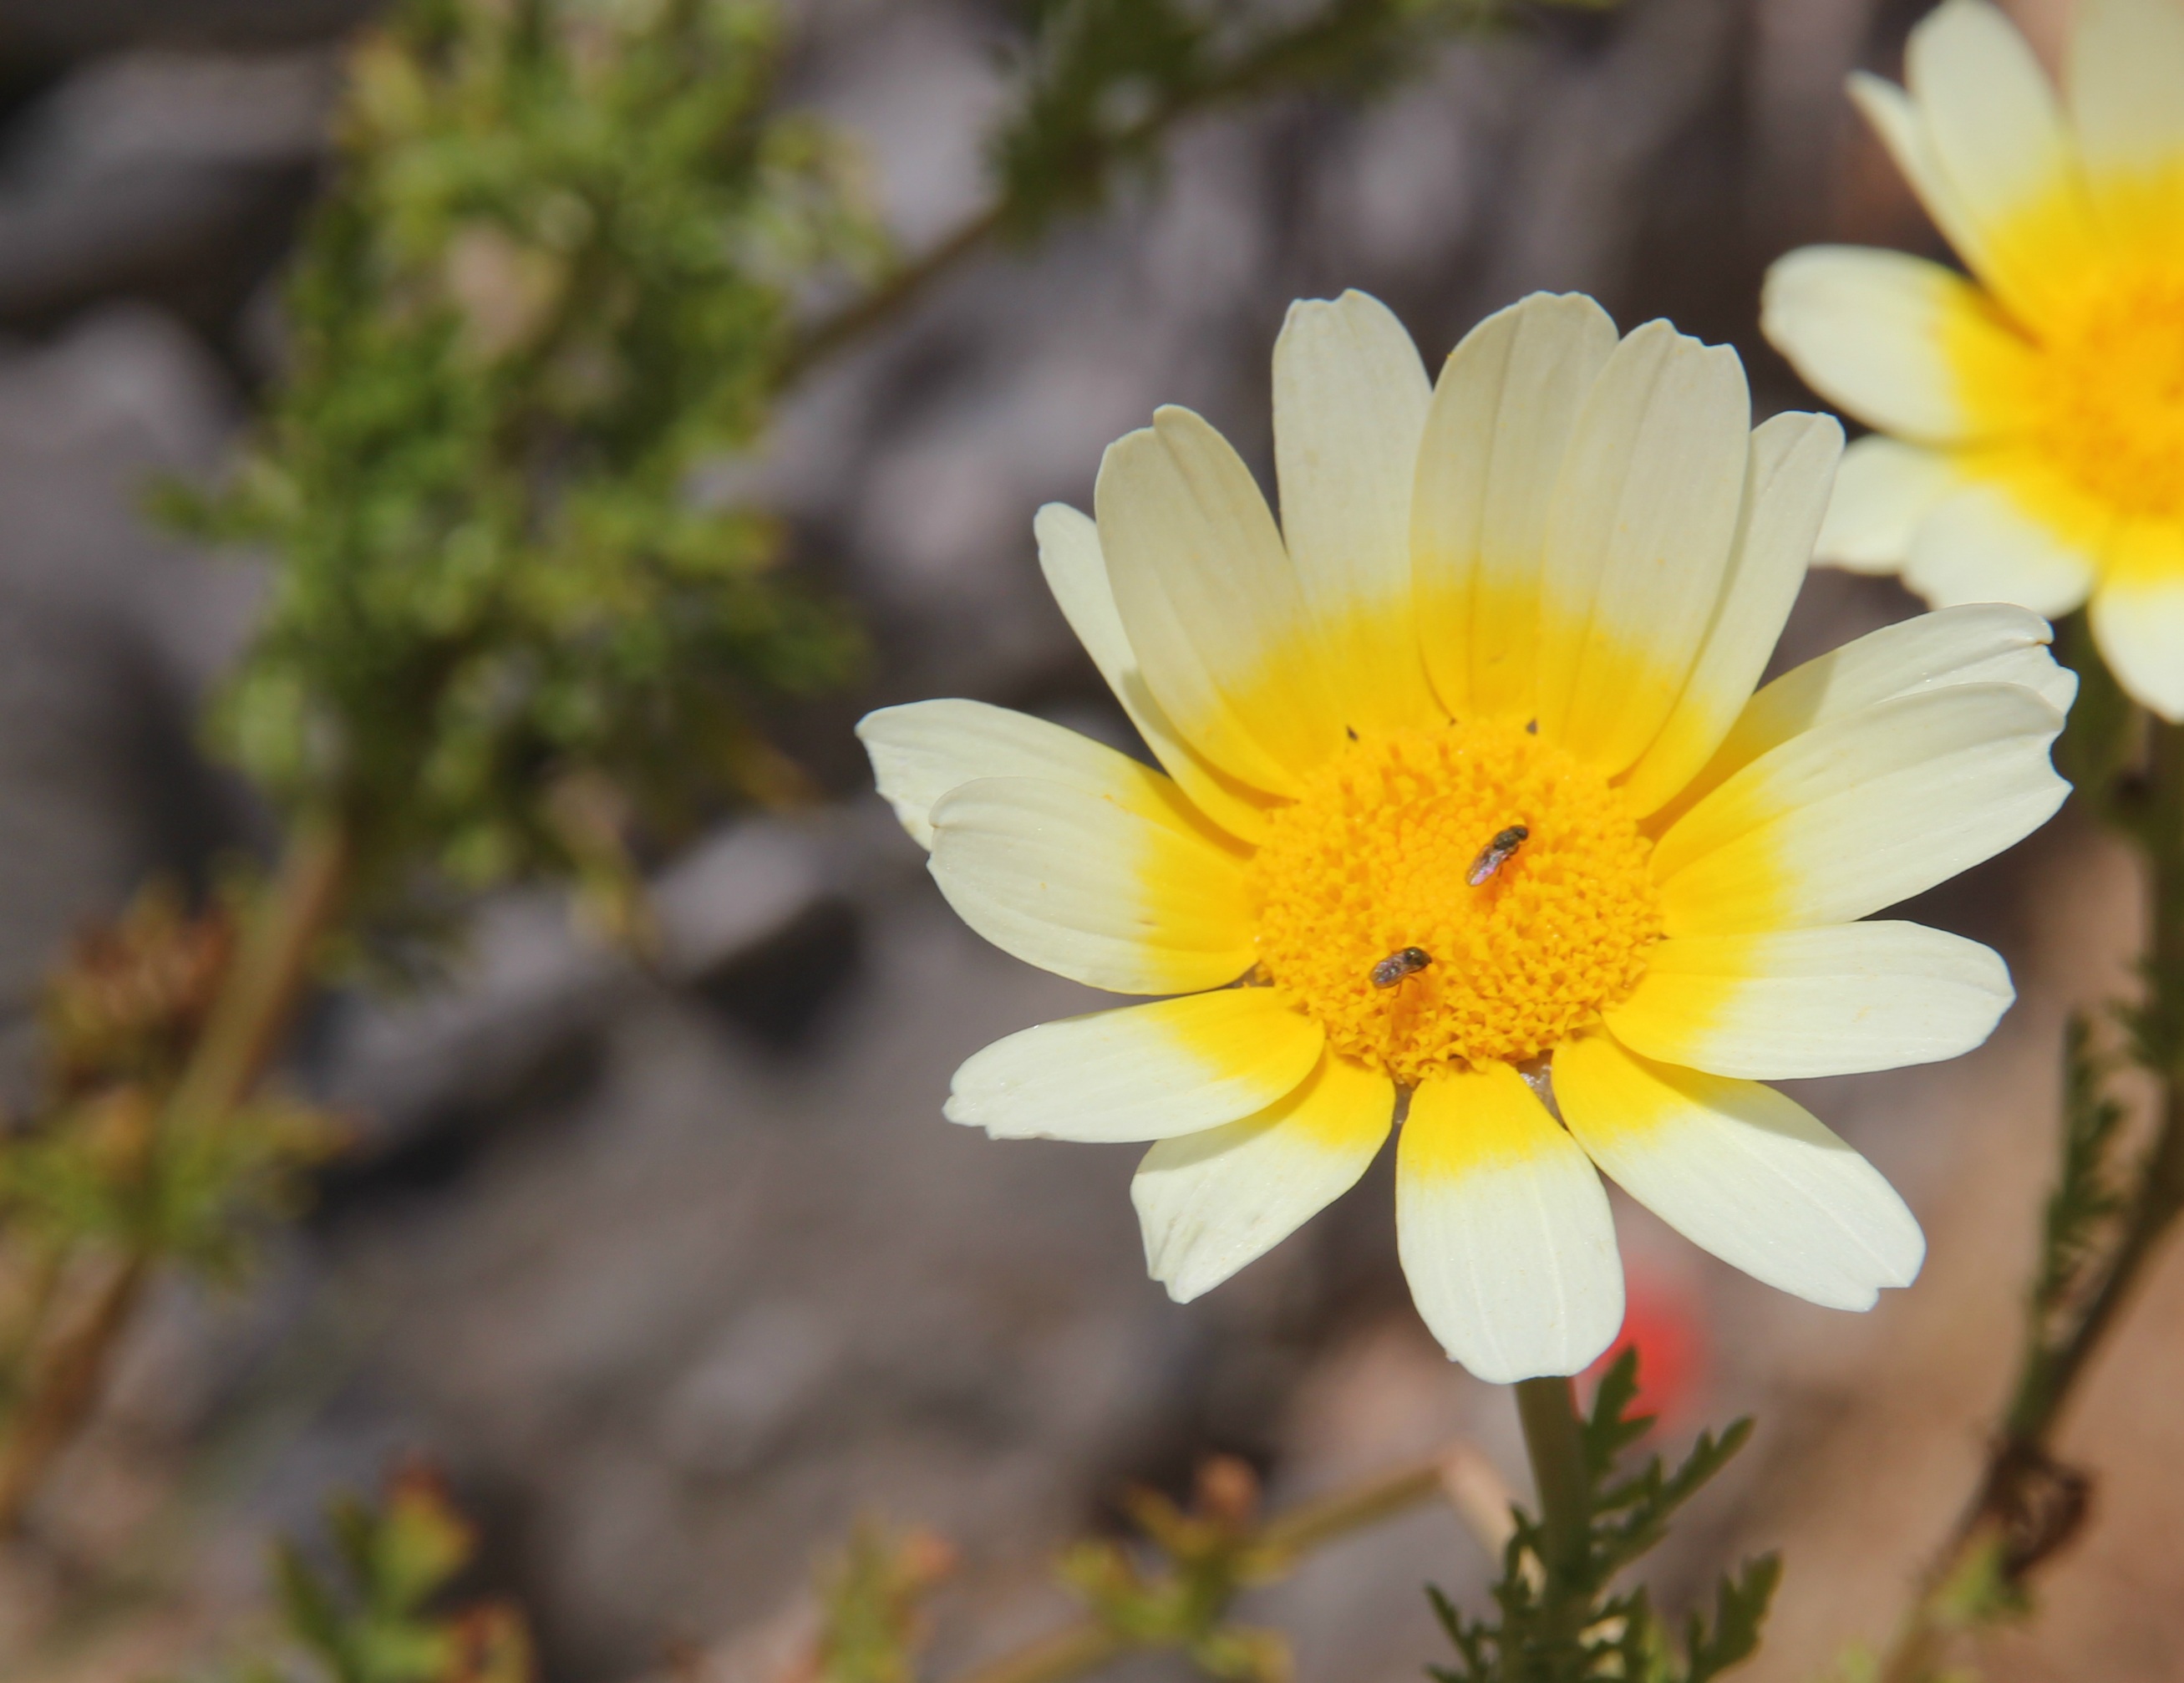
nature, blossom, plant, flower, petal, summer, daisy, spring, green, botany, yellow, garden, flora, yellow flower, wildflower, close up, flies, macro photography, flowering plant, daisy family, oxeye daisy, land plant